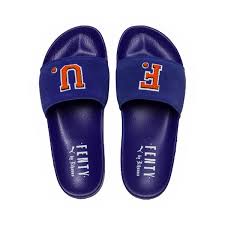
Waste category: shoes